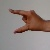
The image shows a hand gesture representing the letter 'Z' in Indian Sign Language.